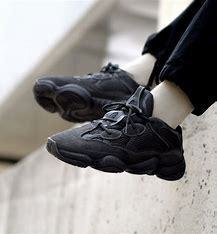
Brand: Adidas
Model: Yeezy 500